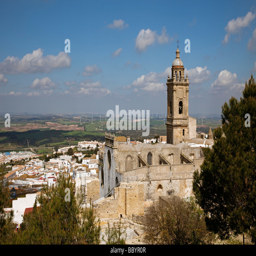
church in the white village